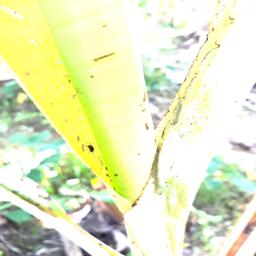
Label: BANANA APHIDS